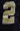
Number: 2